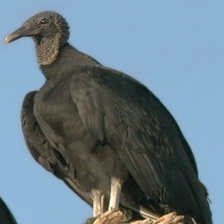
Species: BLACK VULTURE
Scientific name: CORAGYPS ATRATUS
ImageNet parent category: vulture